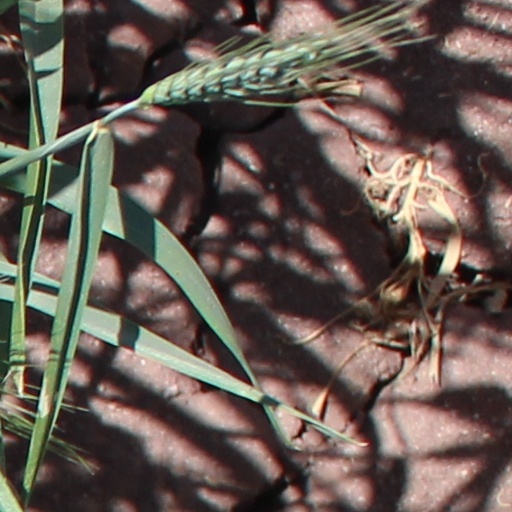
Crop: wheat